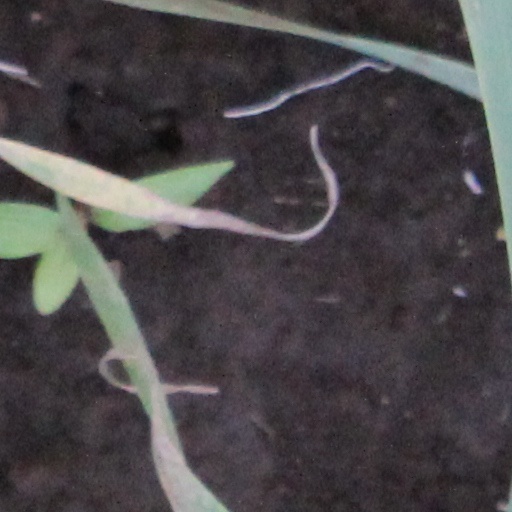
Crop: wheat